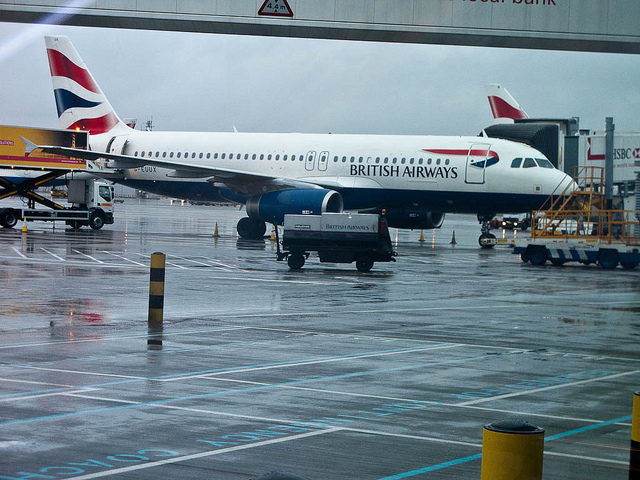
user: Given an image and a question. Answer the question in a short answer. Question: Although this is a british plane which colors shown here are also famously associated with the us? Short Answer:
assistant: red white and blue